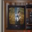
Label: television